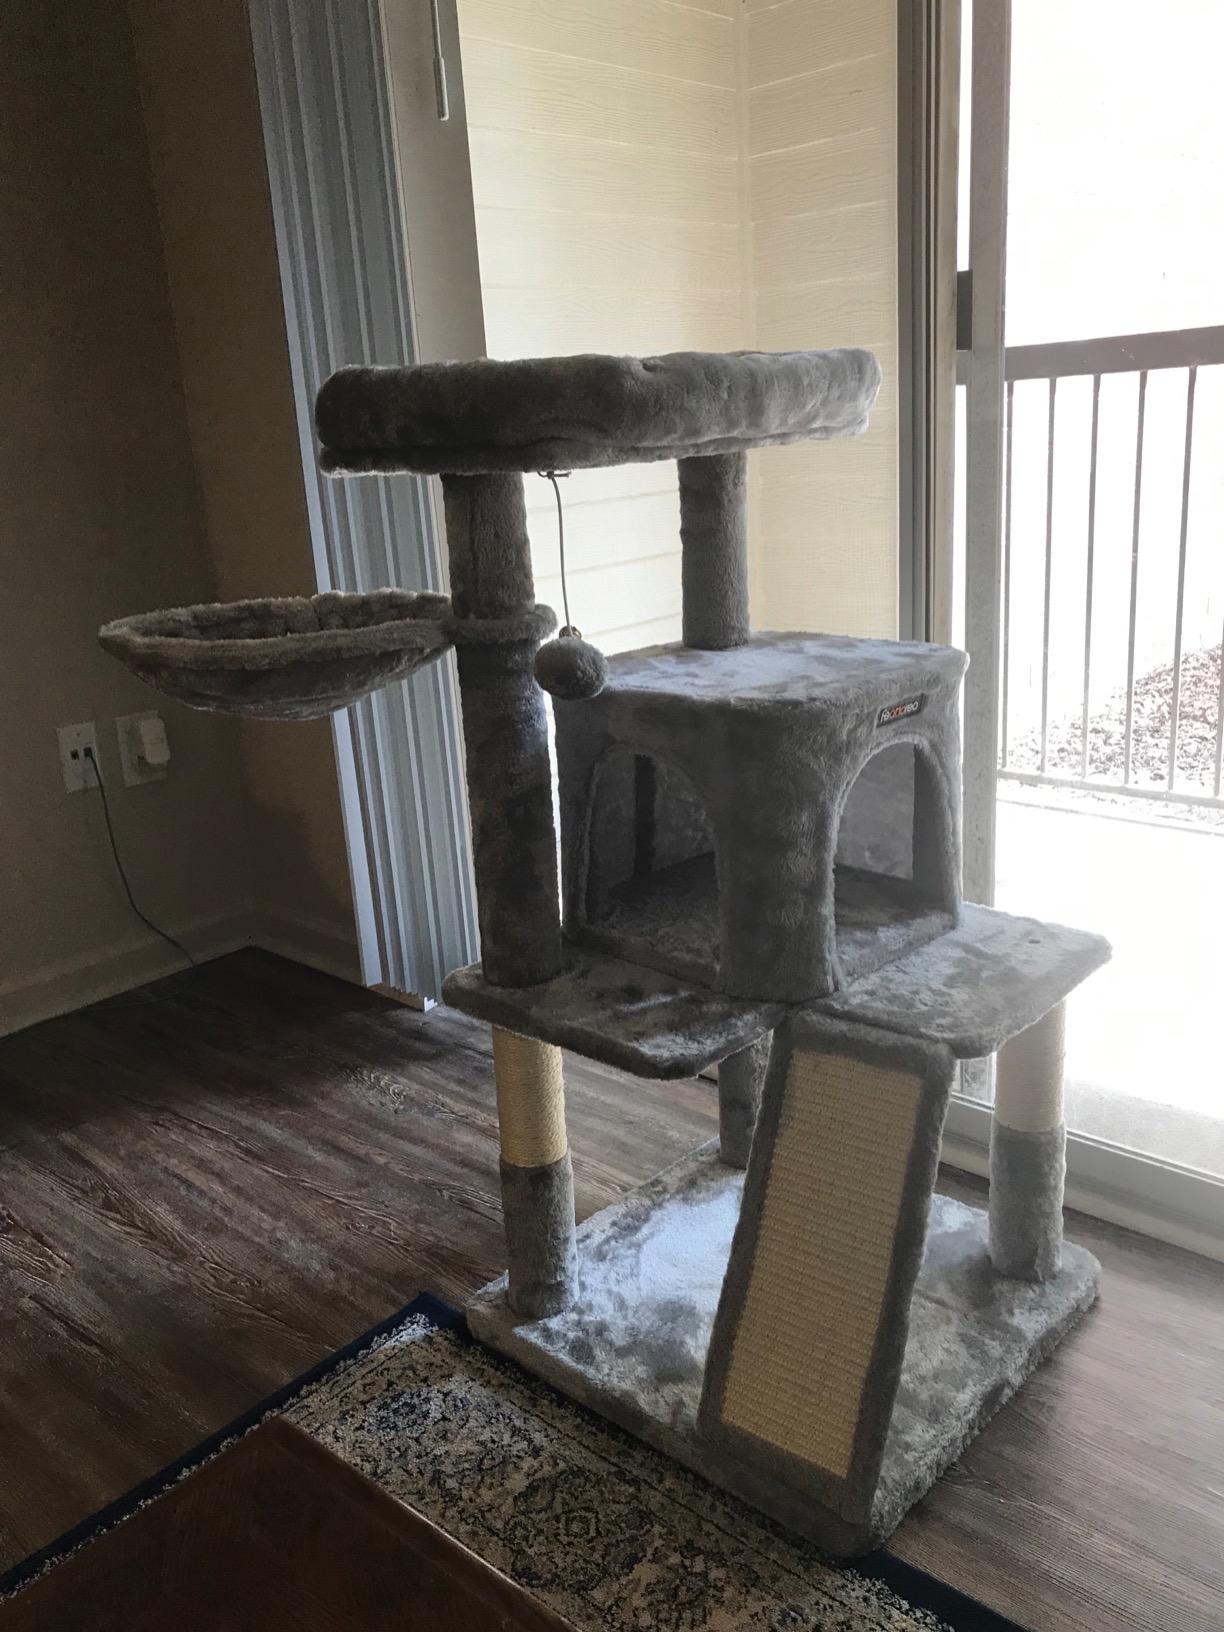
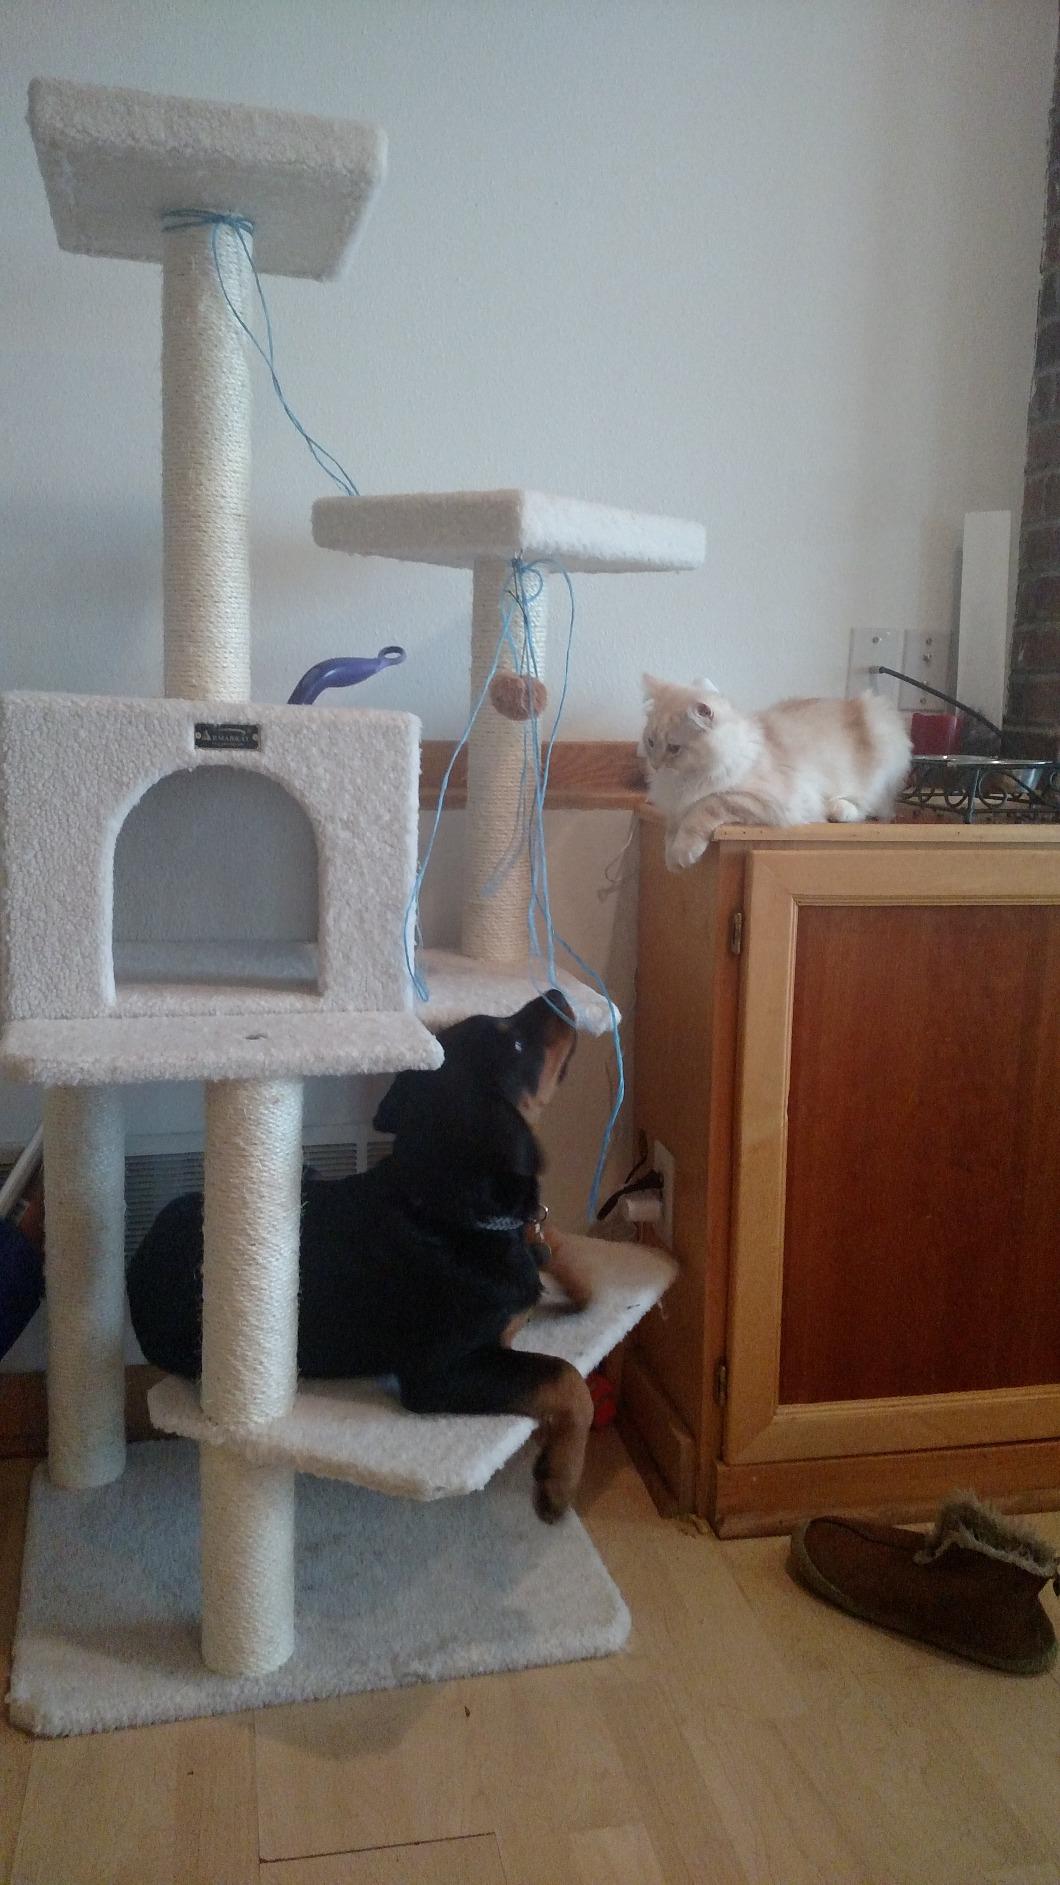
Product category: items_cat tree
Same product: no